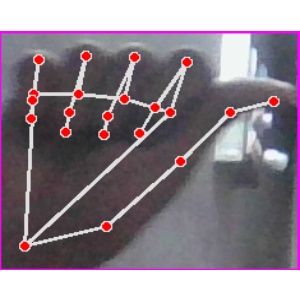
अक्षर: छ